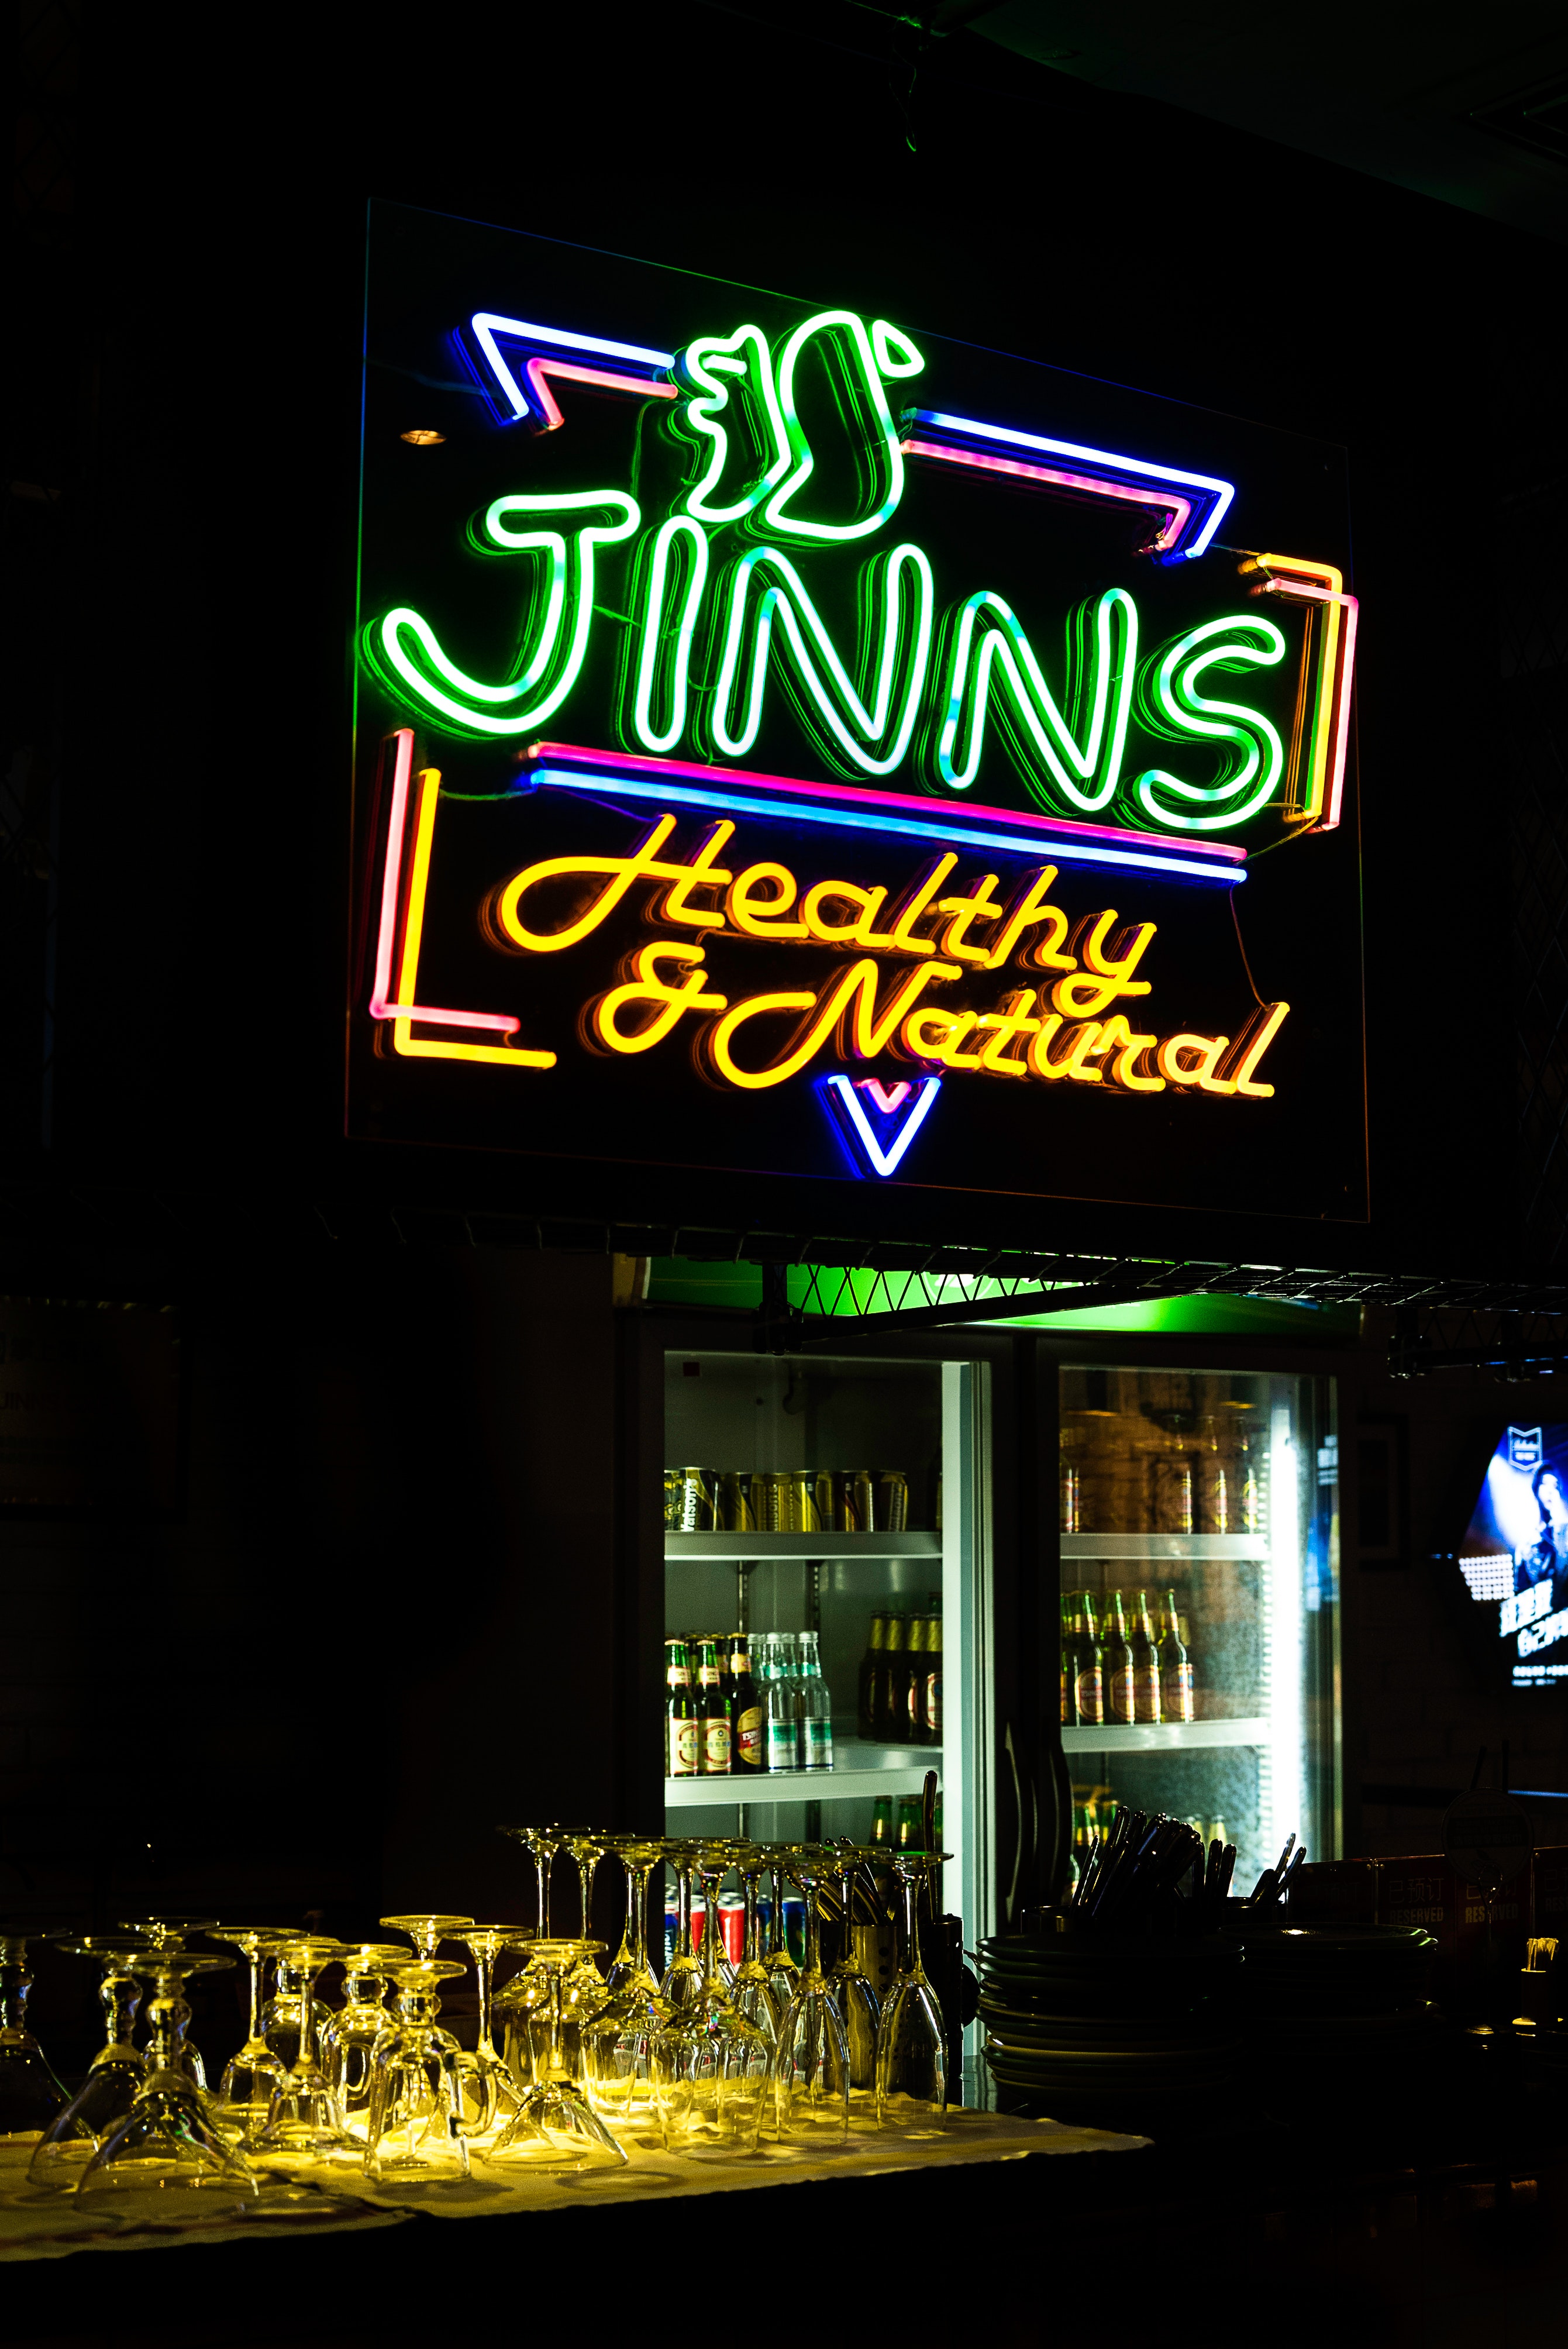
neon sign, electronic signage, neon, signage, font, night, advertising, building